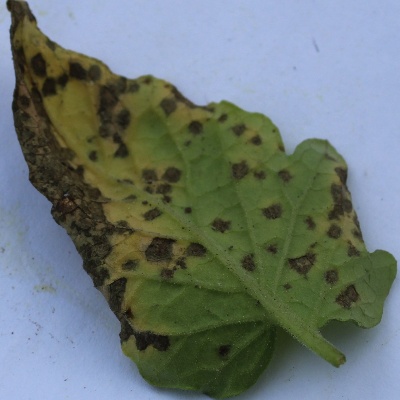
Crop: Tomato
Condition: septoria leaf spot